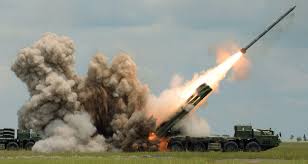
Label: Self Propelled Artillery